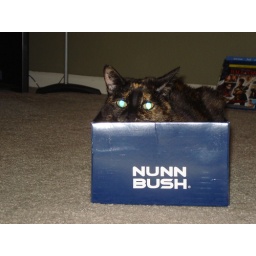
A cat in the box